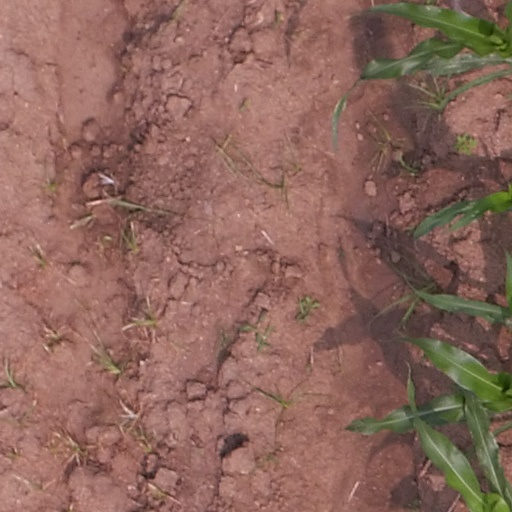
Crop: maize; corn